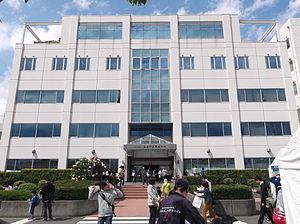
La Japan Agency for Marine-Earth Science and Technology, en français l' Agence japonaise pour les sciences et technologies terrestres marines 国立研究開発法人海洋研究開発機構 Kokuritsu-Kenkyū-Kaihatsu-Hōjin Kaiyō Kenkyū Kaihatsu Kikō), est un institut national japonais de recherche sur les sciences et technologies de la mer et de la terre. Il a été fondé en tant que Japan Marine Science and Technology Center (海洋 科学 技術 セ ン タ) en octobre 1971 et est devenu une institution administrative indépendante administrée par le Ministère de l'Éducation, de la Culture, des Sports, des Sciences et de la Technologie (文部科学省 Monbu-kagaku-shō) (MEXT) en avril 2004.